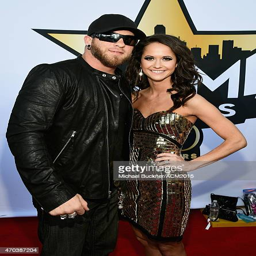
country artist and person attend award